Olomoucké tvarůžky

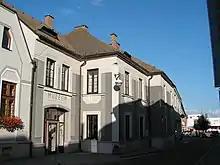
Museum of "Olomoucké tvarůžky"

There is a museum devoted to the cheese at the A. W. Company production plant in Loštice.